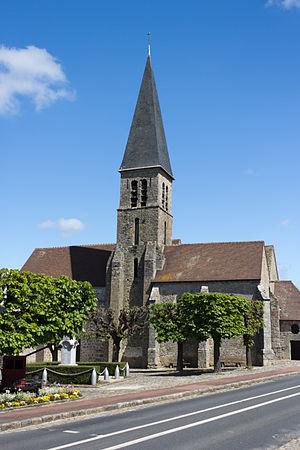
Baulne est une commune française située à quarante et un kilomètres au sud de Paris dans le département de l'Essonne en région Île-de-France.